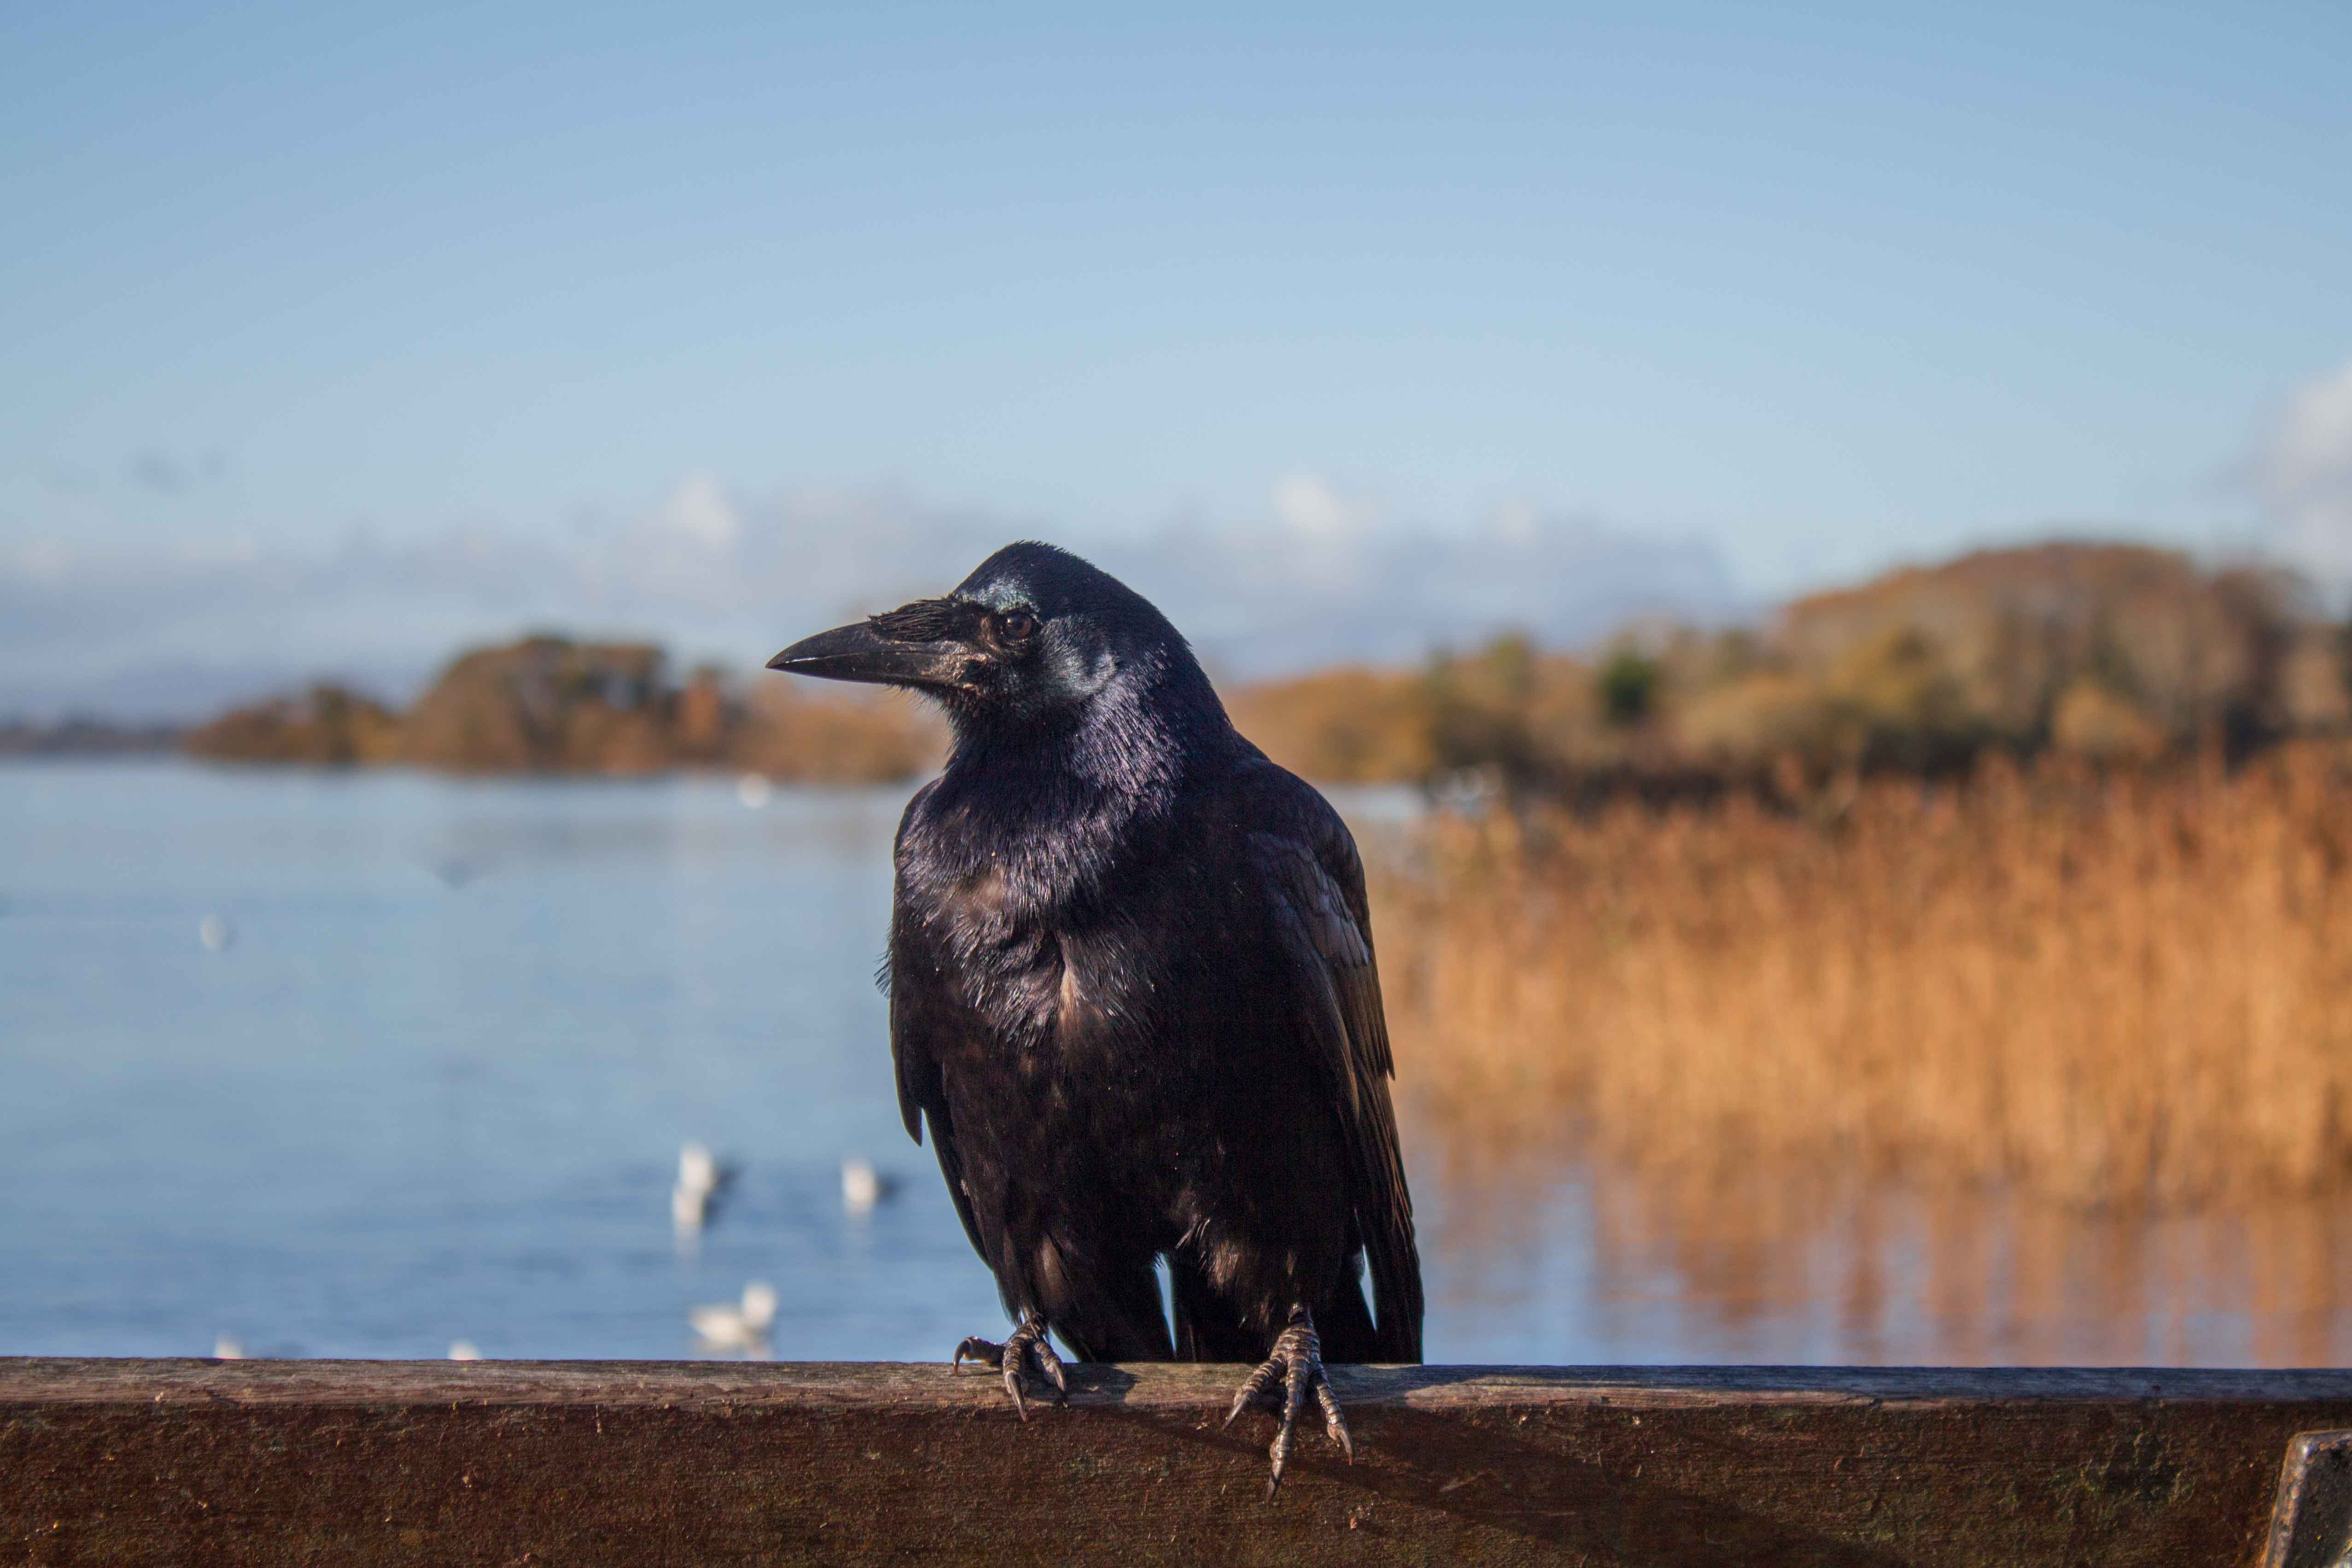
nature, bird, wildlife, beak, fauna, crow, landscapes, vertebrate, raven, ireland, flightless bird, or swamp, perching bird, crow like bird